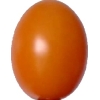
Label: tomato_cherry_orange